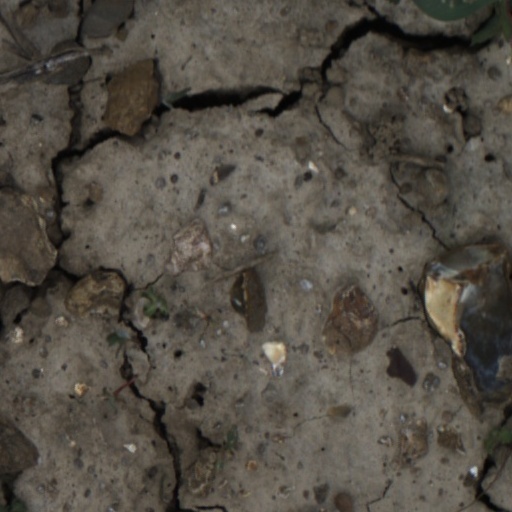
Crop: wheat